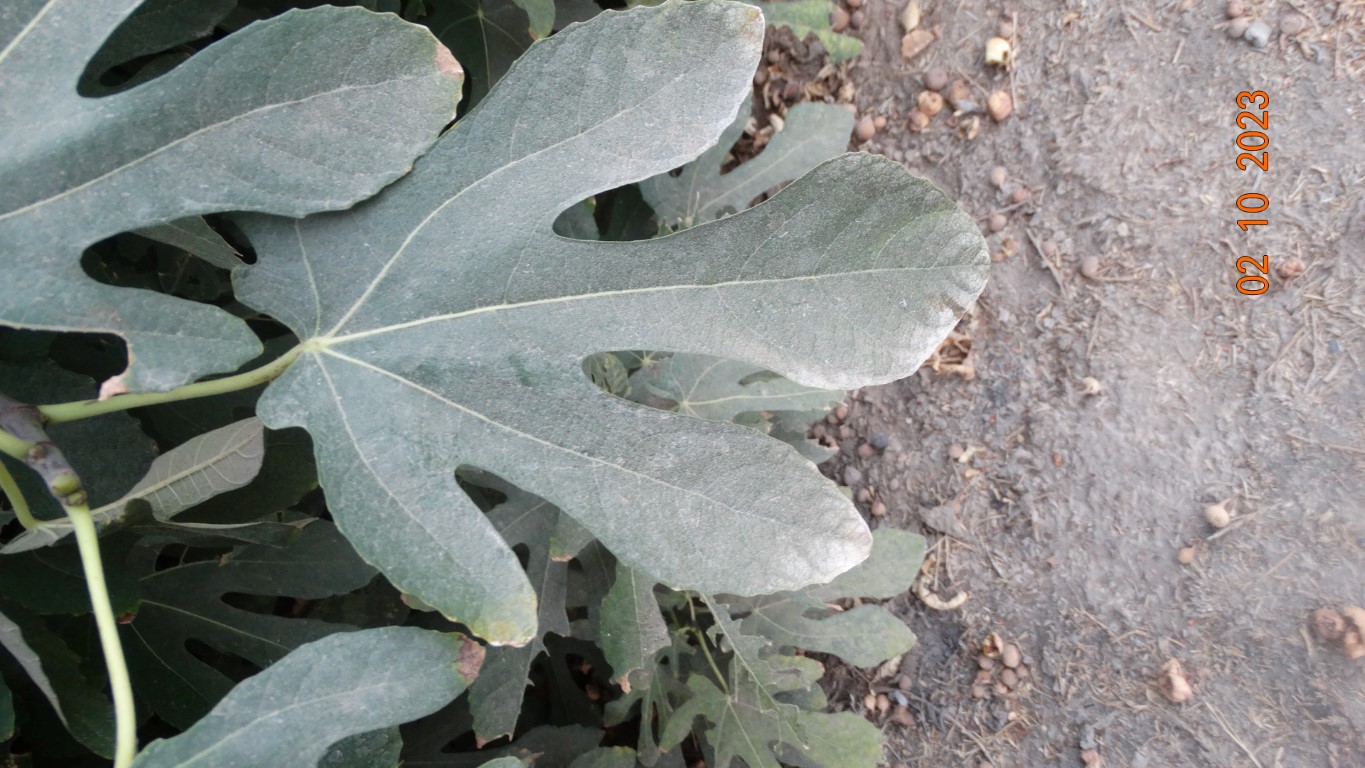
Label: healthy